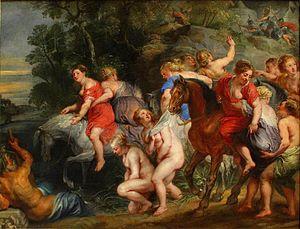
Clélie est une héroïne romaine des débuts de la République romaine, qui marqua la guerre contre Porsenna d'un exploit en 507 av. J.-C. Son nom a pour origine latine Clelia, provenant du verbe cluere qui pourrait être interprété par « avoir de la renommée ».